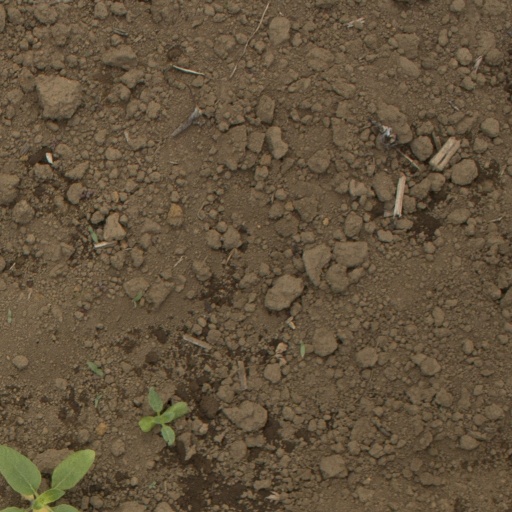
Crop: Jerusalem artichoke